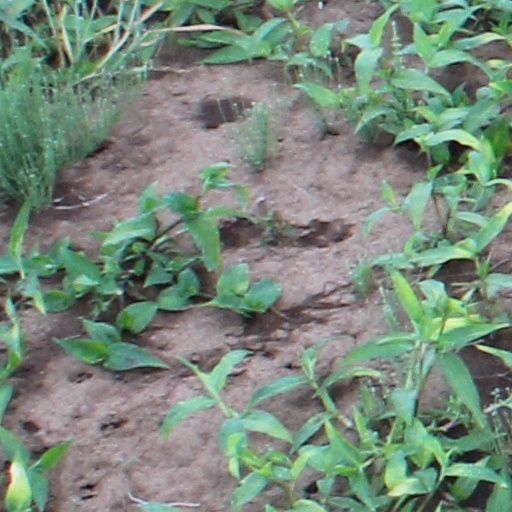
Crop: wheat